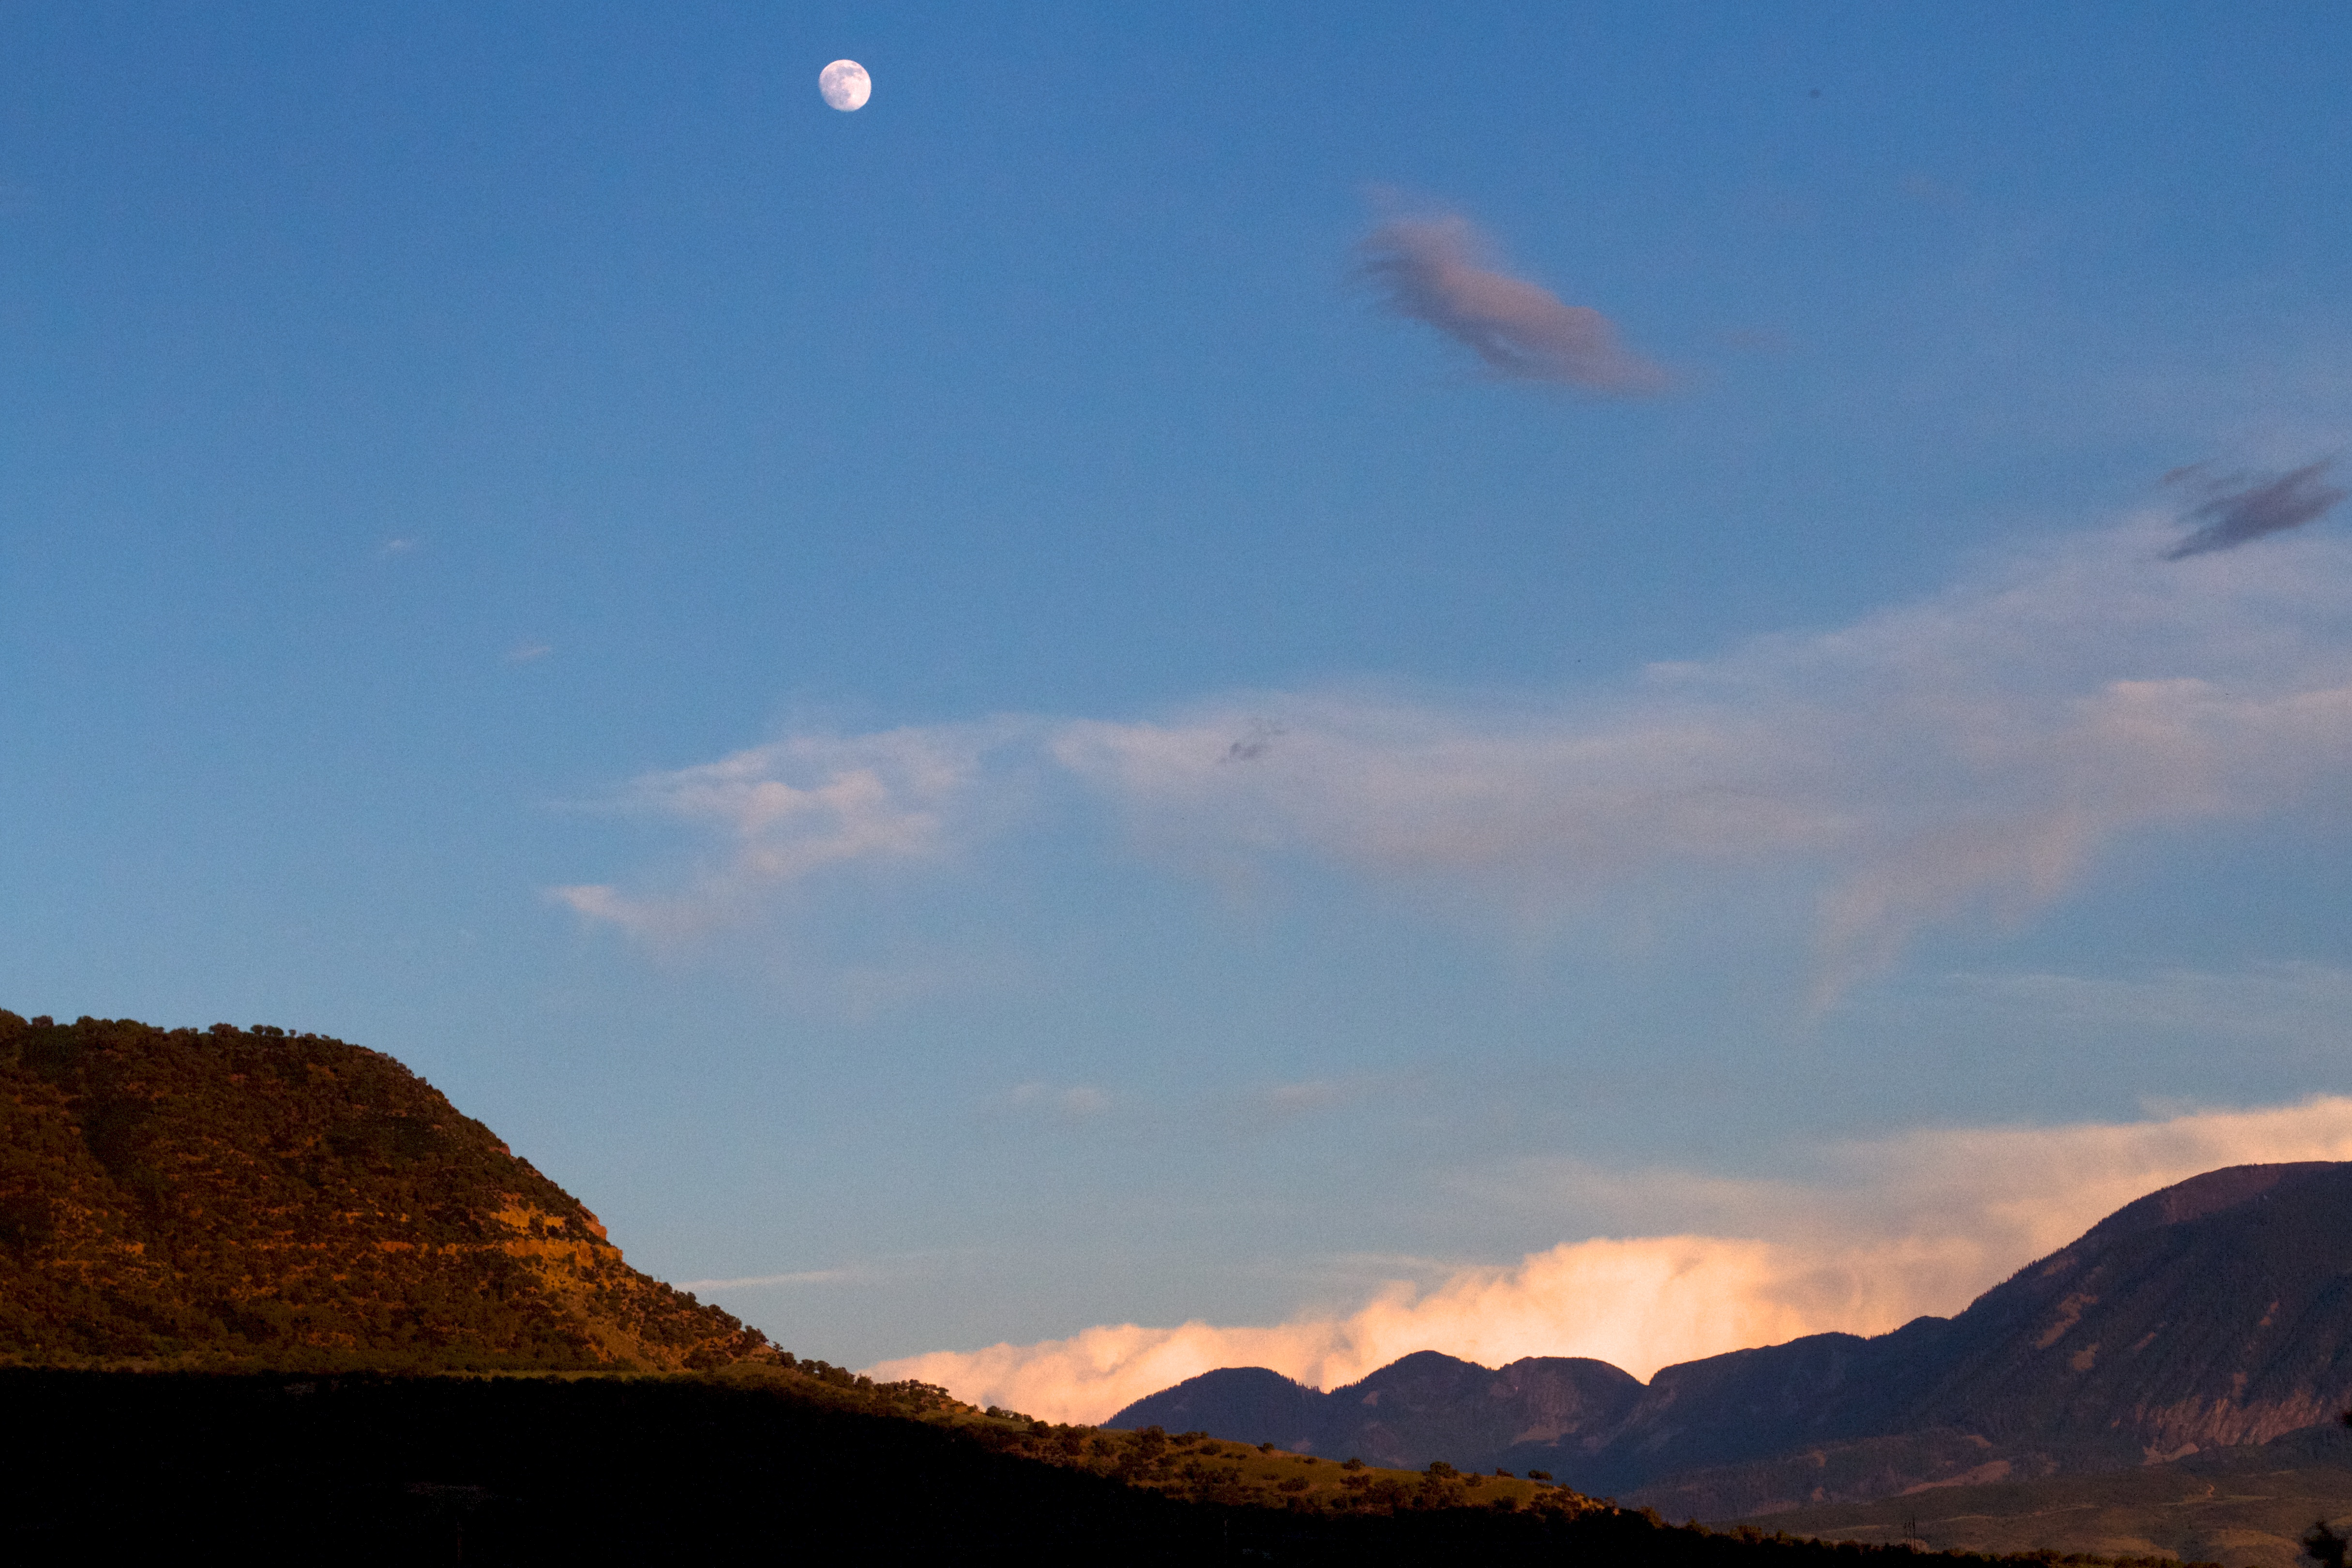
sea, mountain, cloud, sky, sunrise, sunset, dawn, dusk, moon, atmosphere of earth